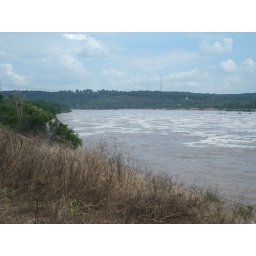
where we fish is under about 15 feet of water